Levi Eshkol

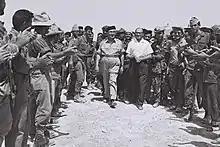
Eshkol and Menachem Begin visiting Israeli troops in Sinai shortly after the Six-Day War

The special relationship he developed with Johnson would prove pivotal in securing US political and military support for Israel during the "Waiting period" before the Six-Day War of June 1967.